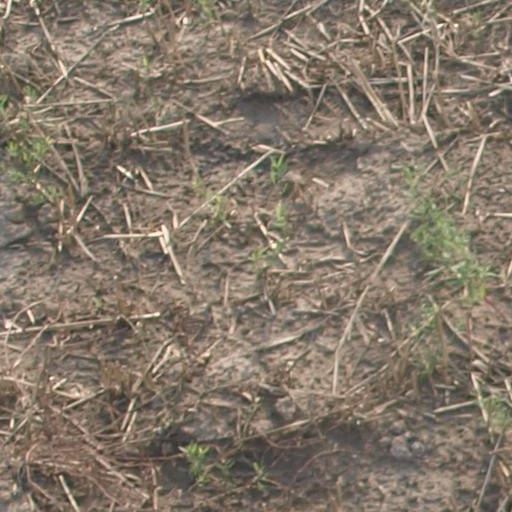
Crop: maize; corn